Hayato Tamura

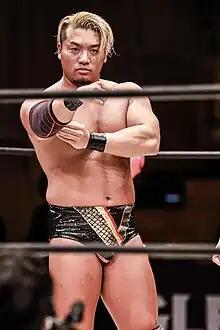
Tamura in August 2023

(born September 13, 1995) is a Japanese professional wrestler working for Gleat, where he is the former longest reign one-time G-Rex Champion. He is best known for his time in Pro Wrestling Zero1, where he is a former World Heavyweight Championship (Zero1).